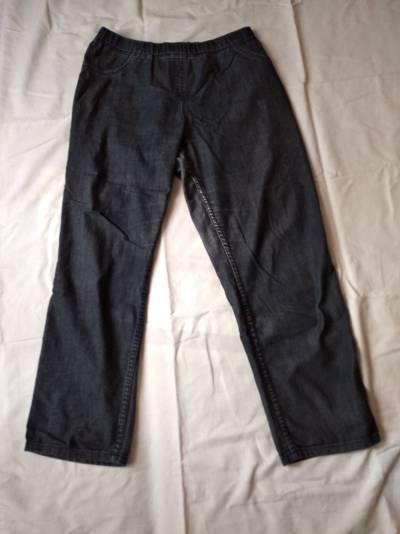
Waste category: clothes